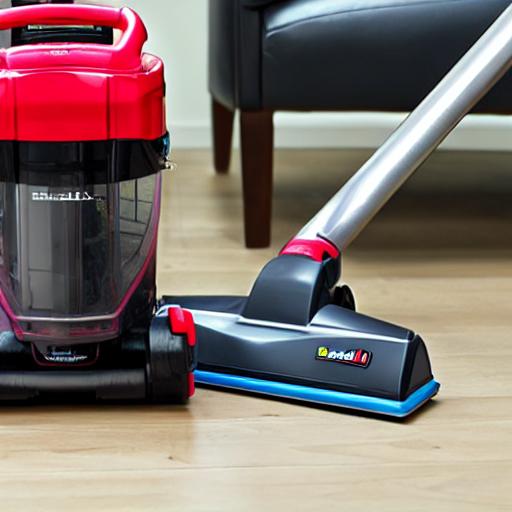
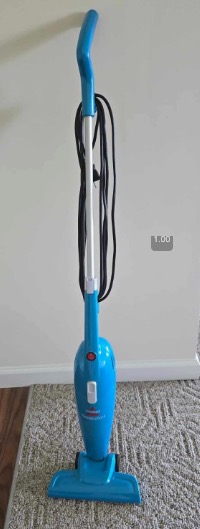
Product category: items_vacuum
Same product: no